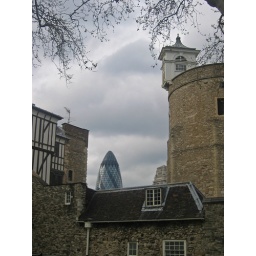
Bell tower on right; unique office building locally known as &amp;quot;the gherkin&amp;quot; in distant centre;